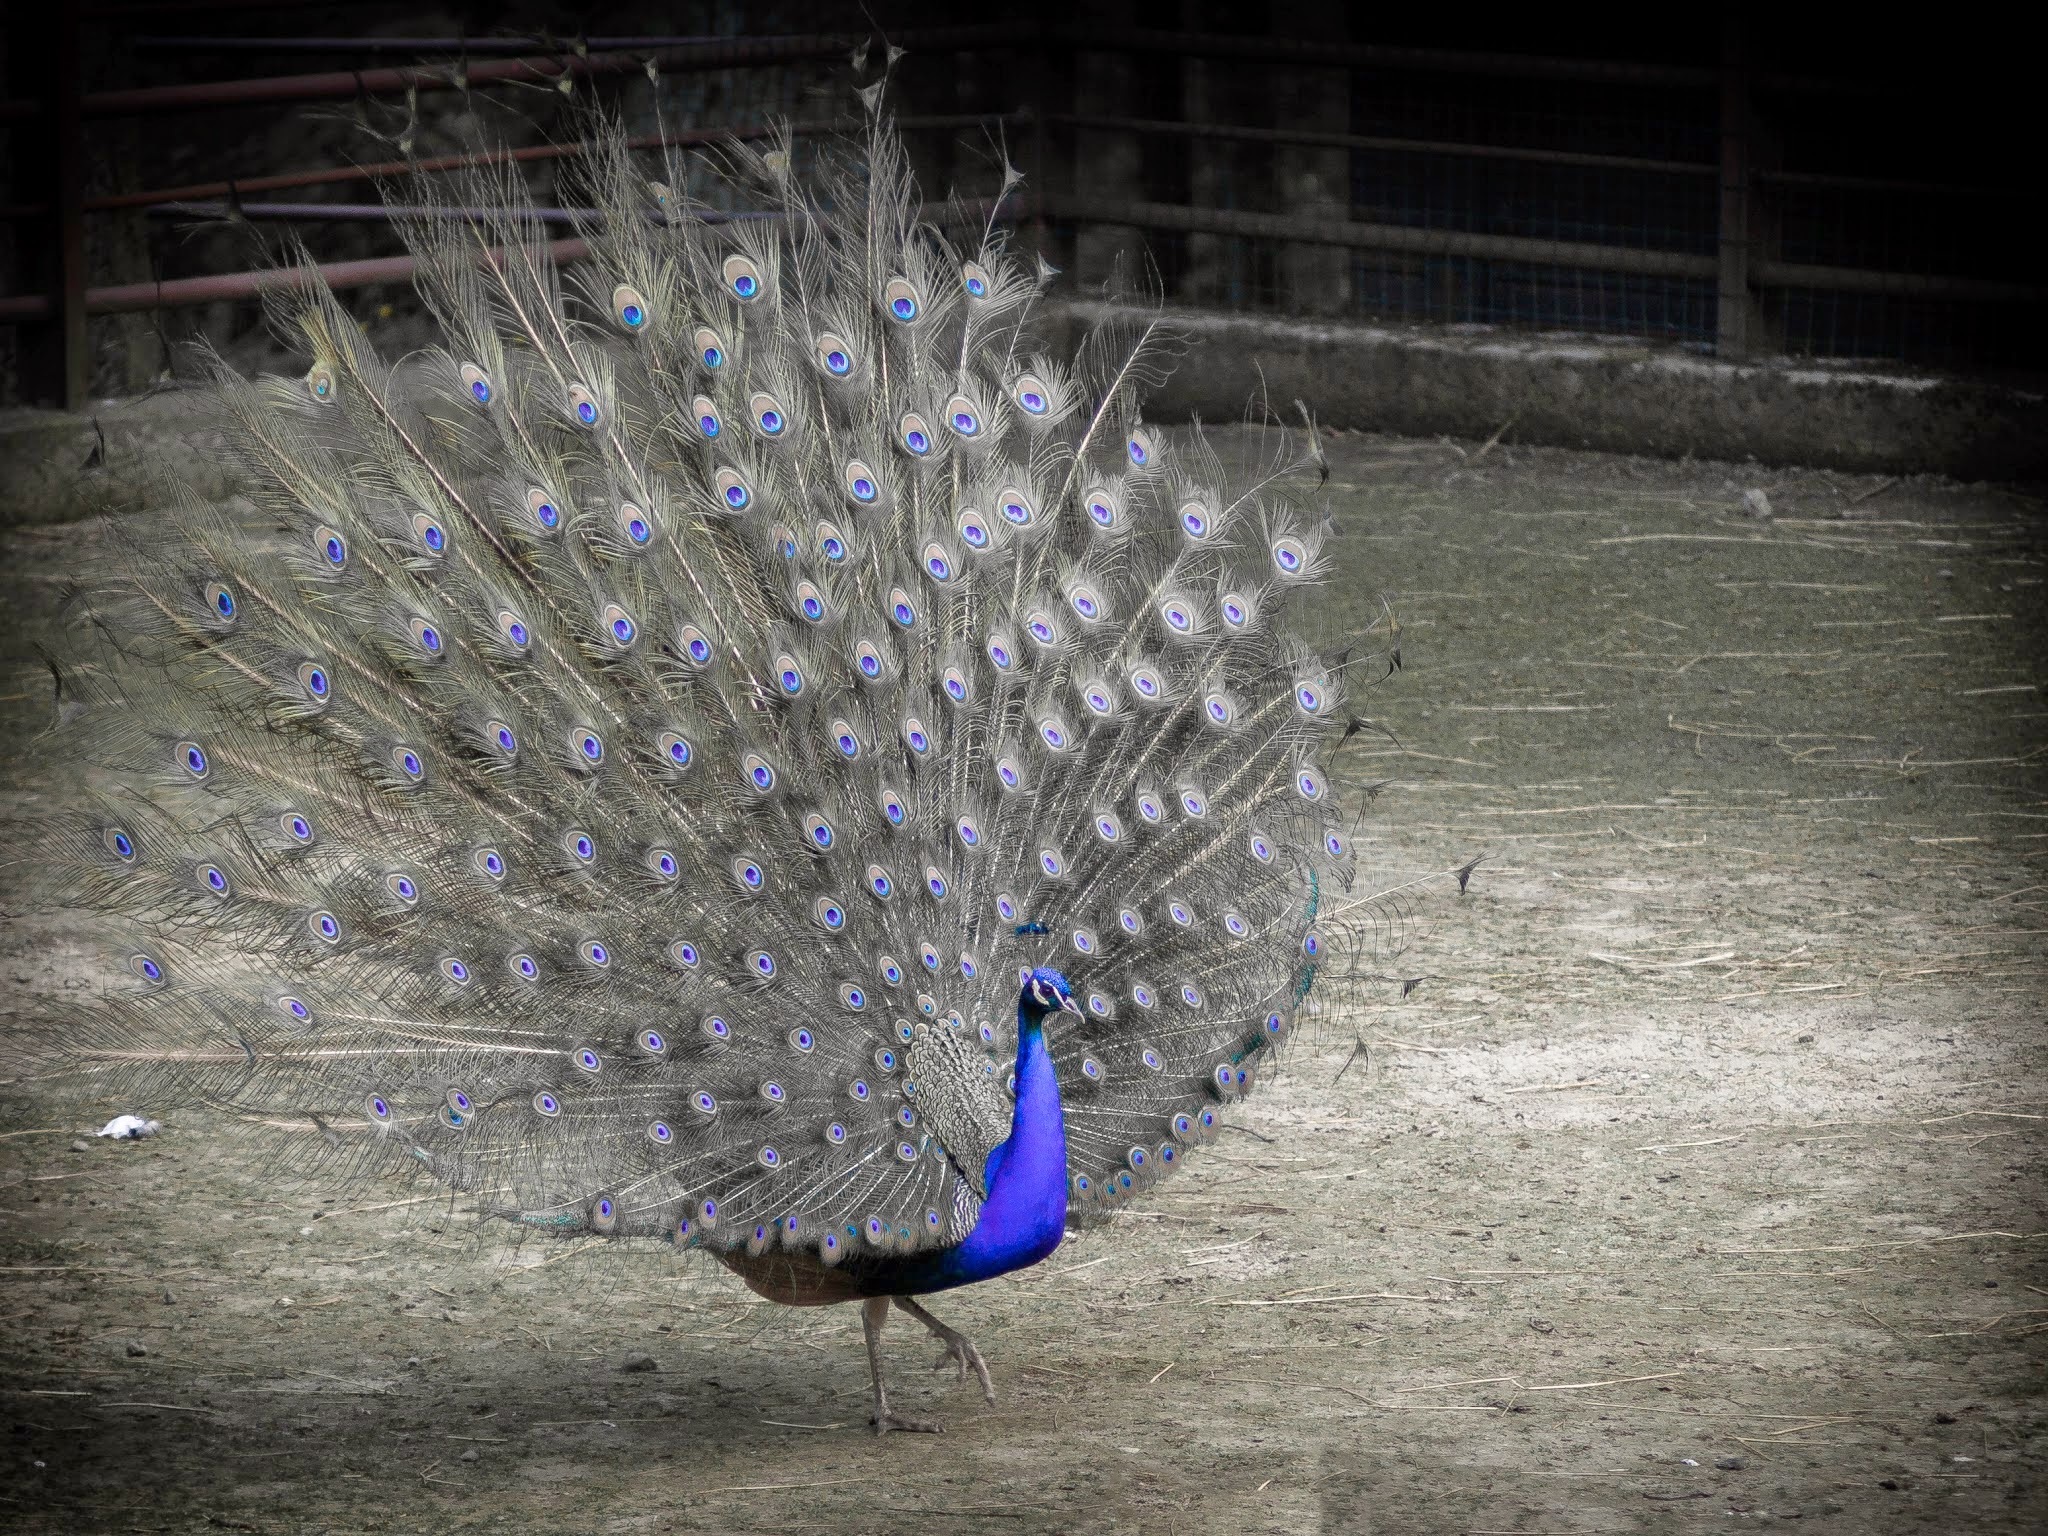
bird, wing, light, color, blue, material, peacock, bw, peafowl